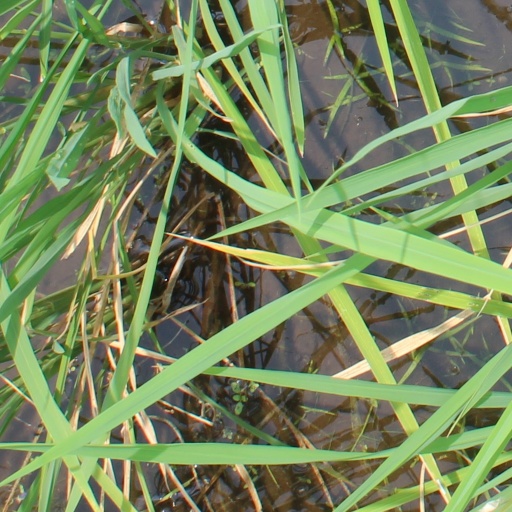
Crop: rice